Saint-Aubin-du-Perron

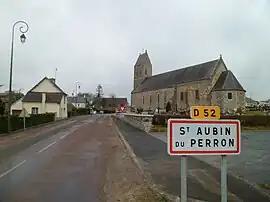
Entrance to the village and the church of Saint-Aubin

Saint-Aubin-du-Perron is a former commune in the Manche department in Normandy in north-western France. On 1 January 2019, it was merged into the new commune Saint-Sauveur-Villages. It has 221 inhabitants (2022). In 1823 it yielded a part of its territory for the creation of the commune Le Mesnilbus.